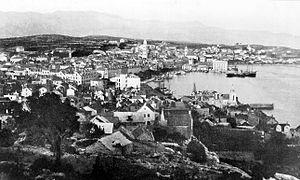
Split se place au deuxième rang des villes les plus peuplées de Croatie et est le siège du comitat de Split-Dalmatie. Au recensement de 2011, le comitat comptait 454 798 habitants, la municipalité 178 102 habitants, dont 96,23 % de Croates et la ville seule comptait 167 121 habitants.